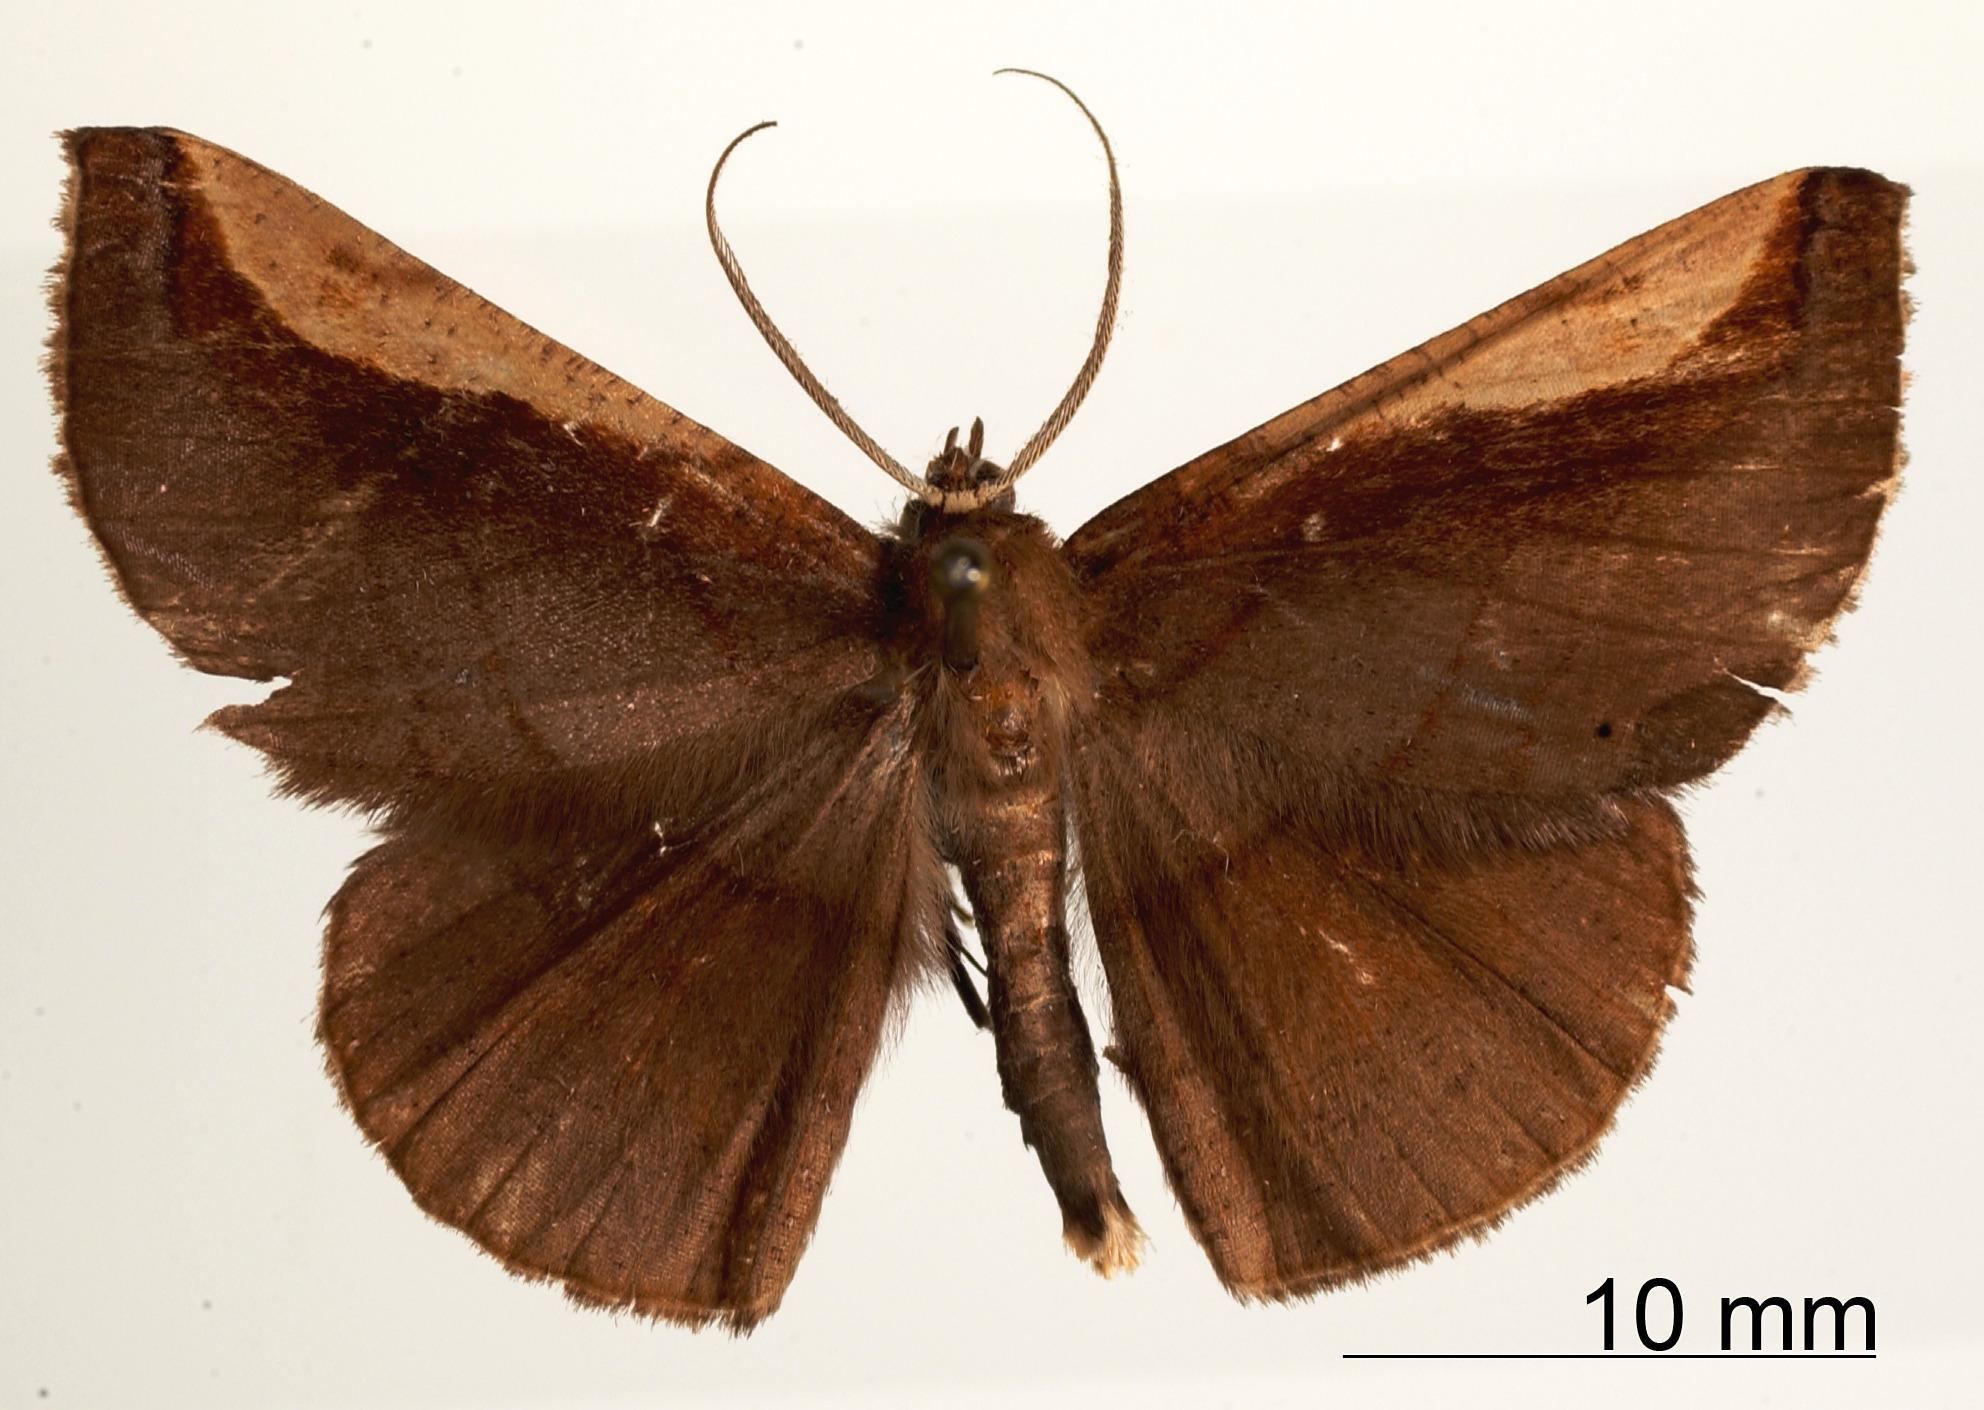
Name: Bagodares tenebrosa
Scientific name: Bagodares tenebrosa Dognin, 1913
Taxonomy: Animalia, Arthropoda, Insecta, Lepidoptera, Geometridae, Ennominae
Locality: St. Laurent du Maroni, French Guiana, French Guiana